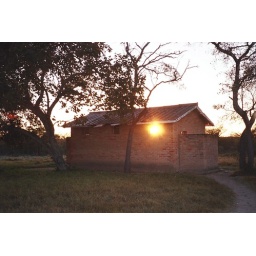
Sunshine through the window of a dorm house in rural Zimbabwe